Sport in Finland

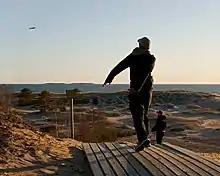
Disc golfers at the now-defunct Yyteri beach course at sunset in Pori

Finland featured a women's national team in beach volleyball that competed at the 2018–2020 CEV Beach Volleyball Continental Cup.